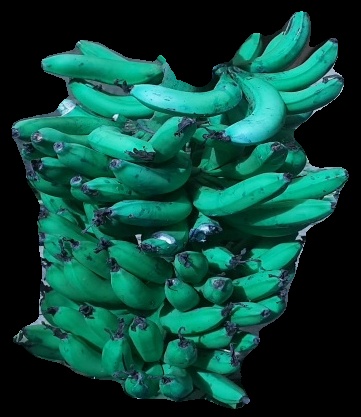
Variety: pachbale
Grade: grade3